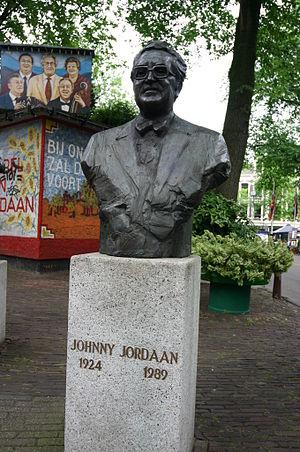
Johnny Jordaanplein est le nom non officiel d'une placette du quartier du Jordaan d'Amsterdam, aux Pays-Bas. Située sur une partie de l'ancien Elandsgracht, à l'intersection avec le Prinsengracht, elle a été créée dans les années 1970 pour accueillir une station destinée aux « Witcars », projet de voitures électriques imaginées par la municipalité.